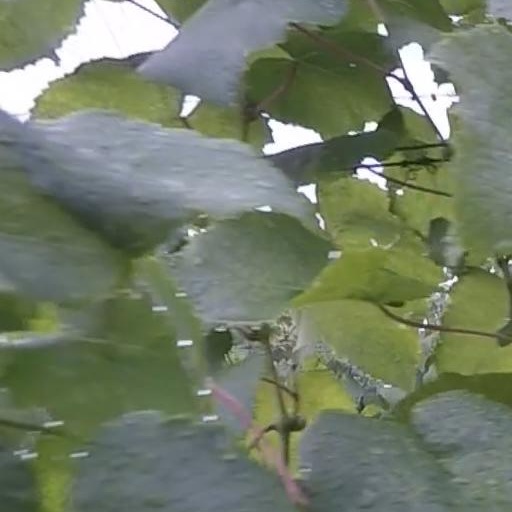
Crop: grape